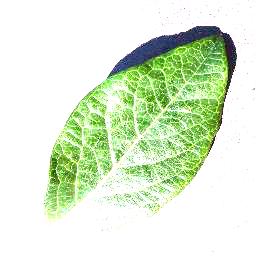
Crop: blueberry
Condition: healthy